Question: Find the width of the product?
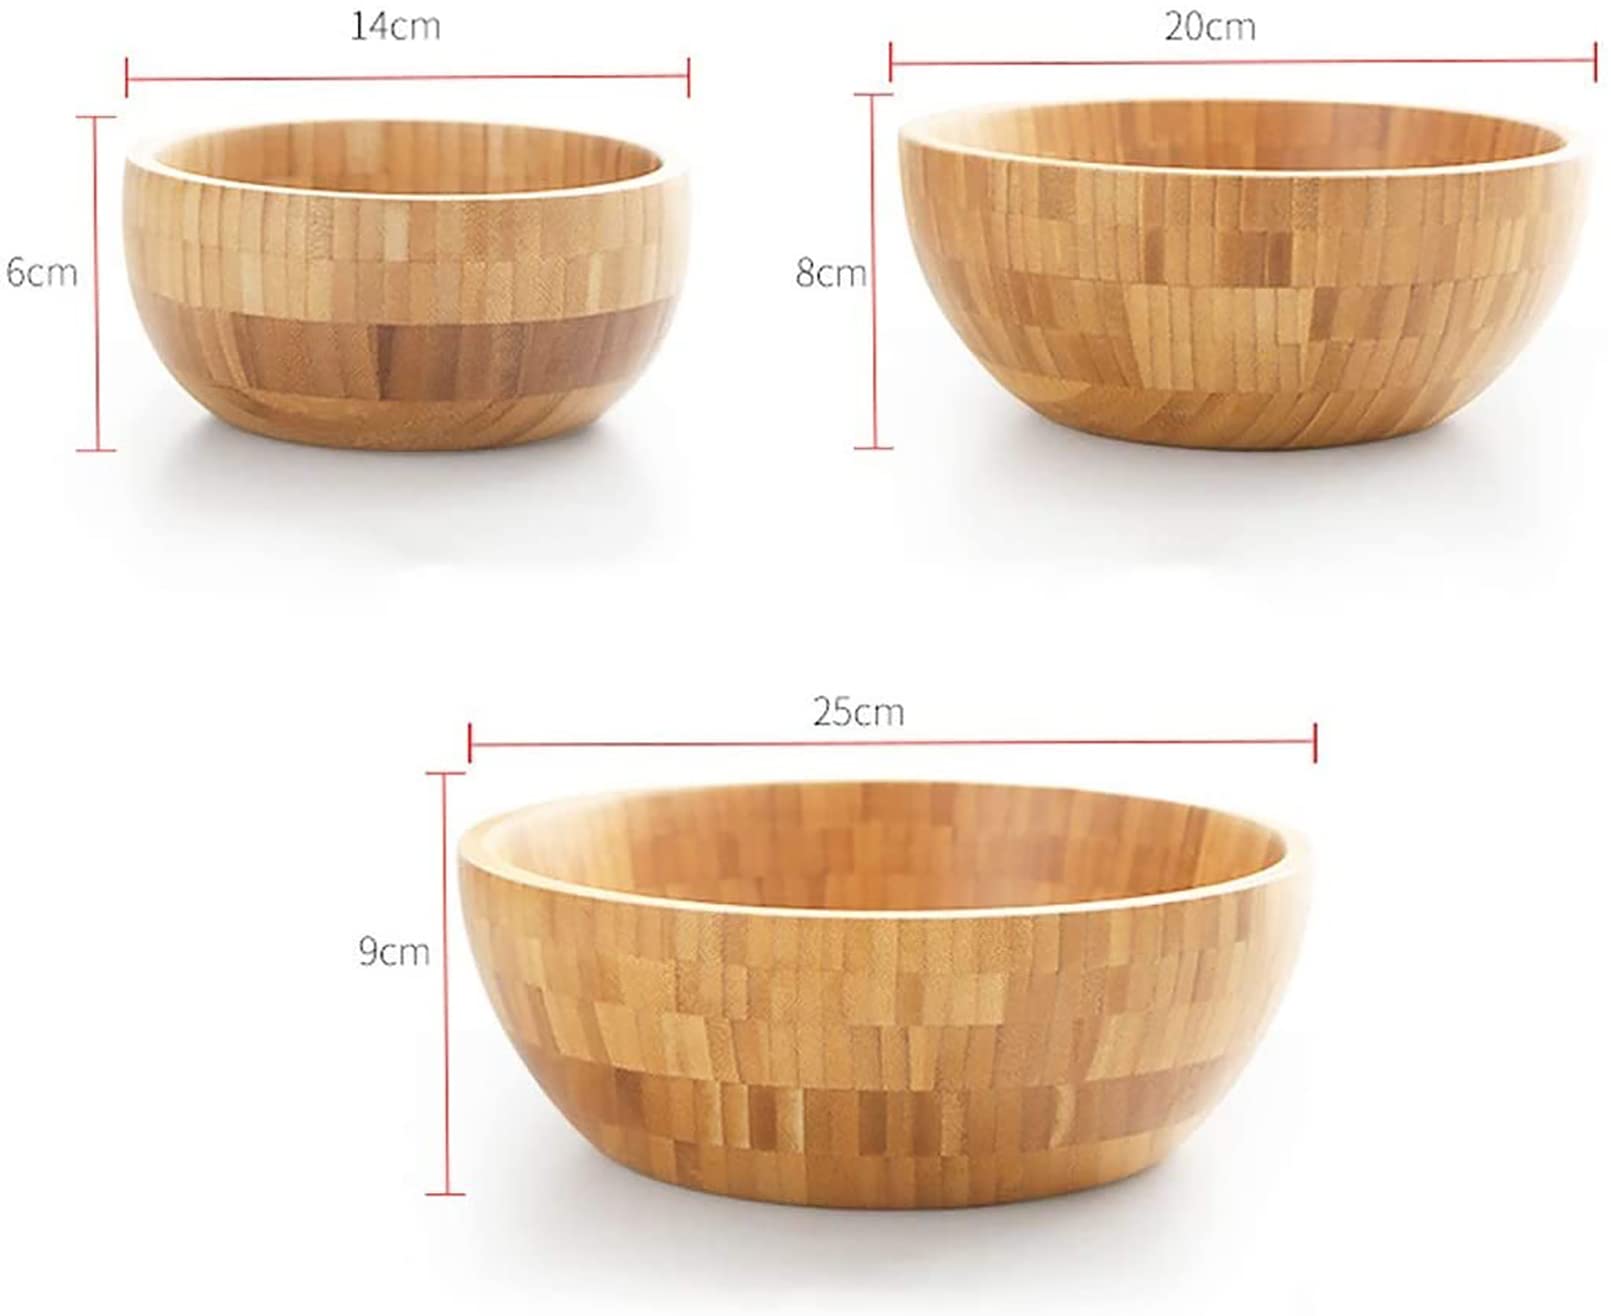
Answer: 25.0 centimetre